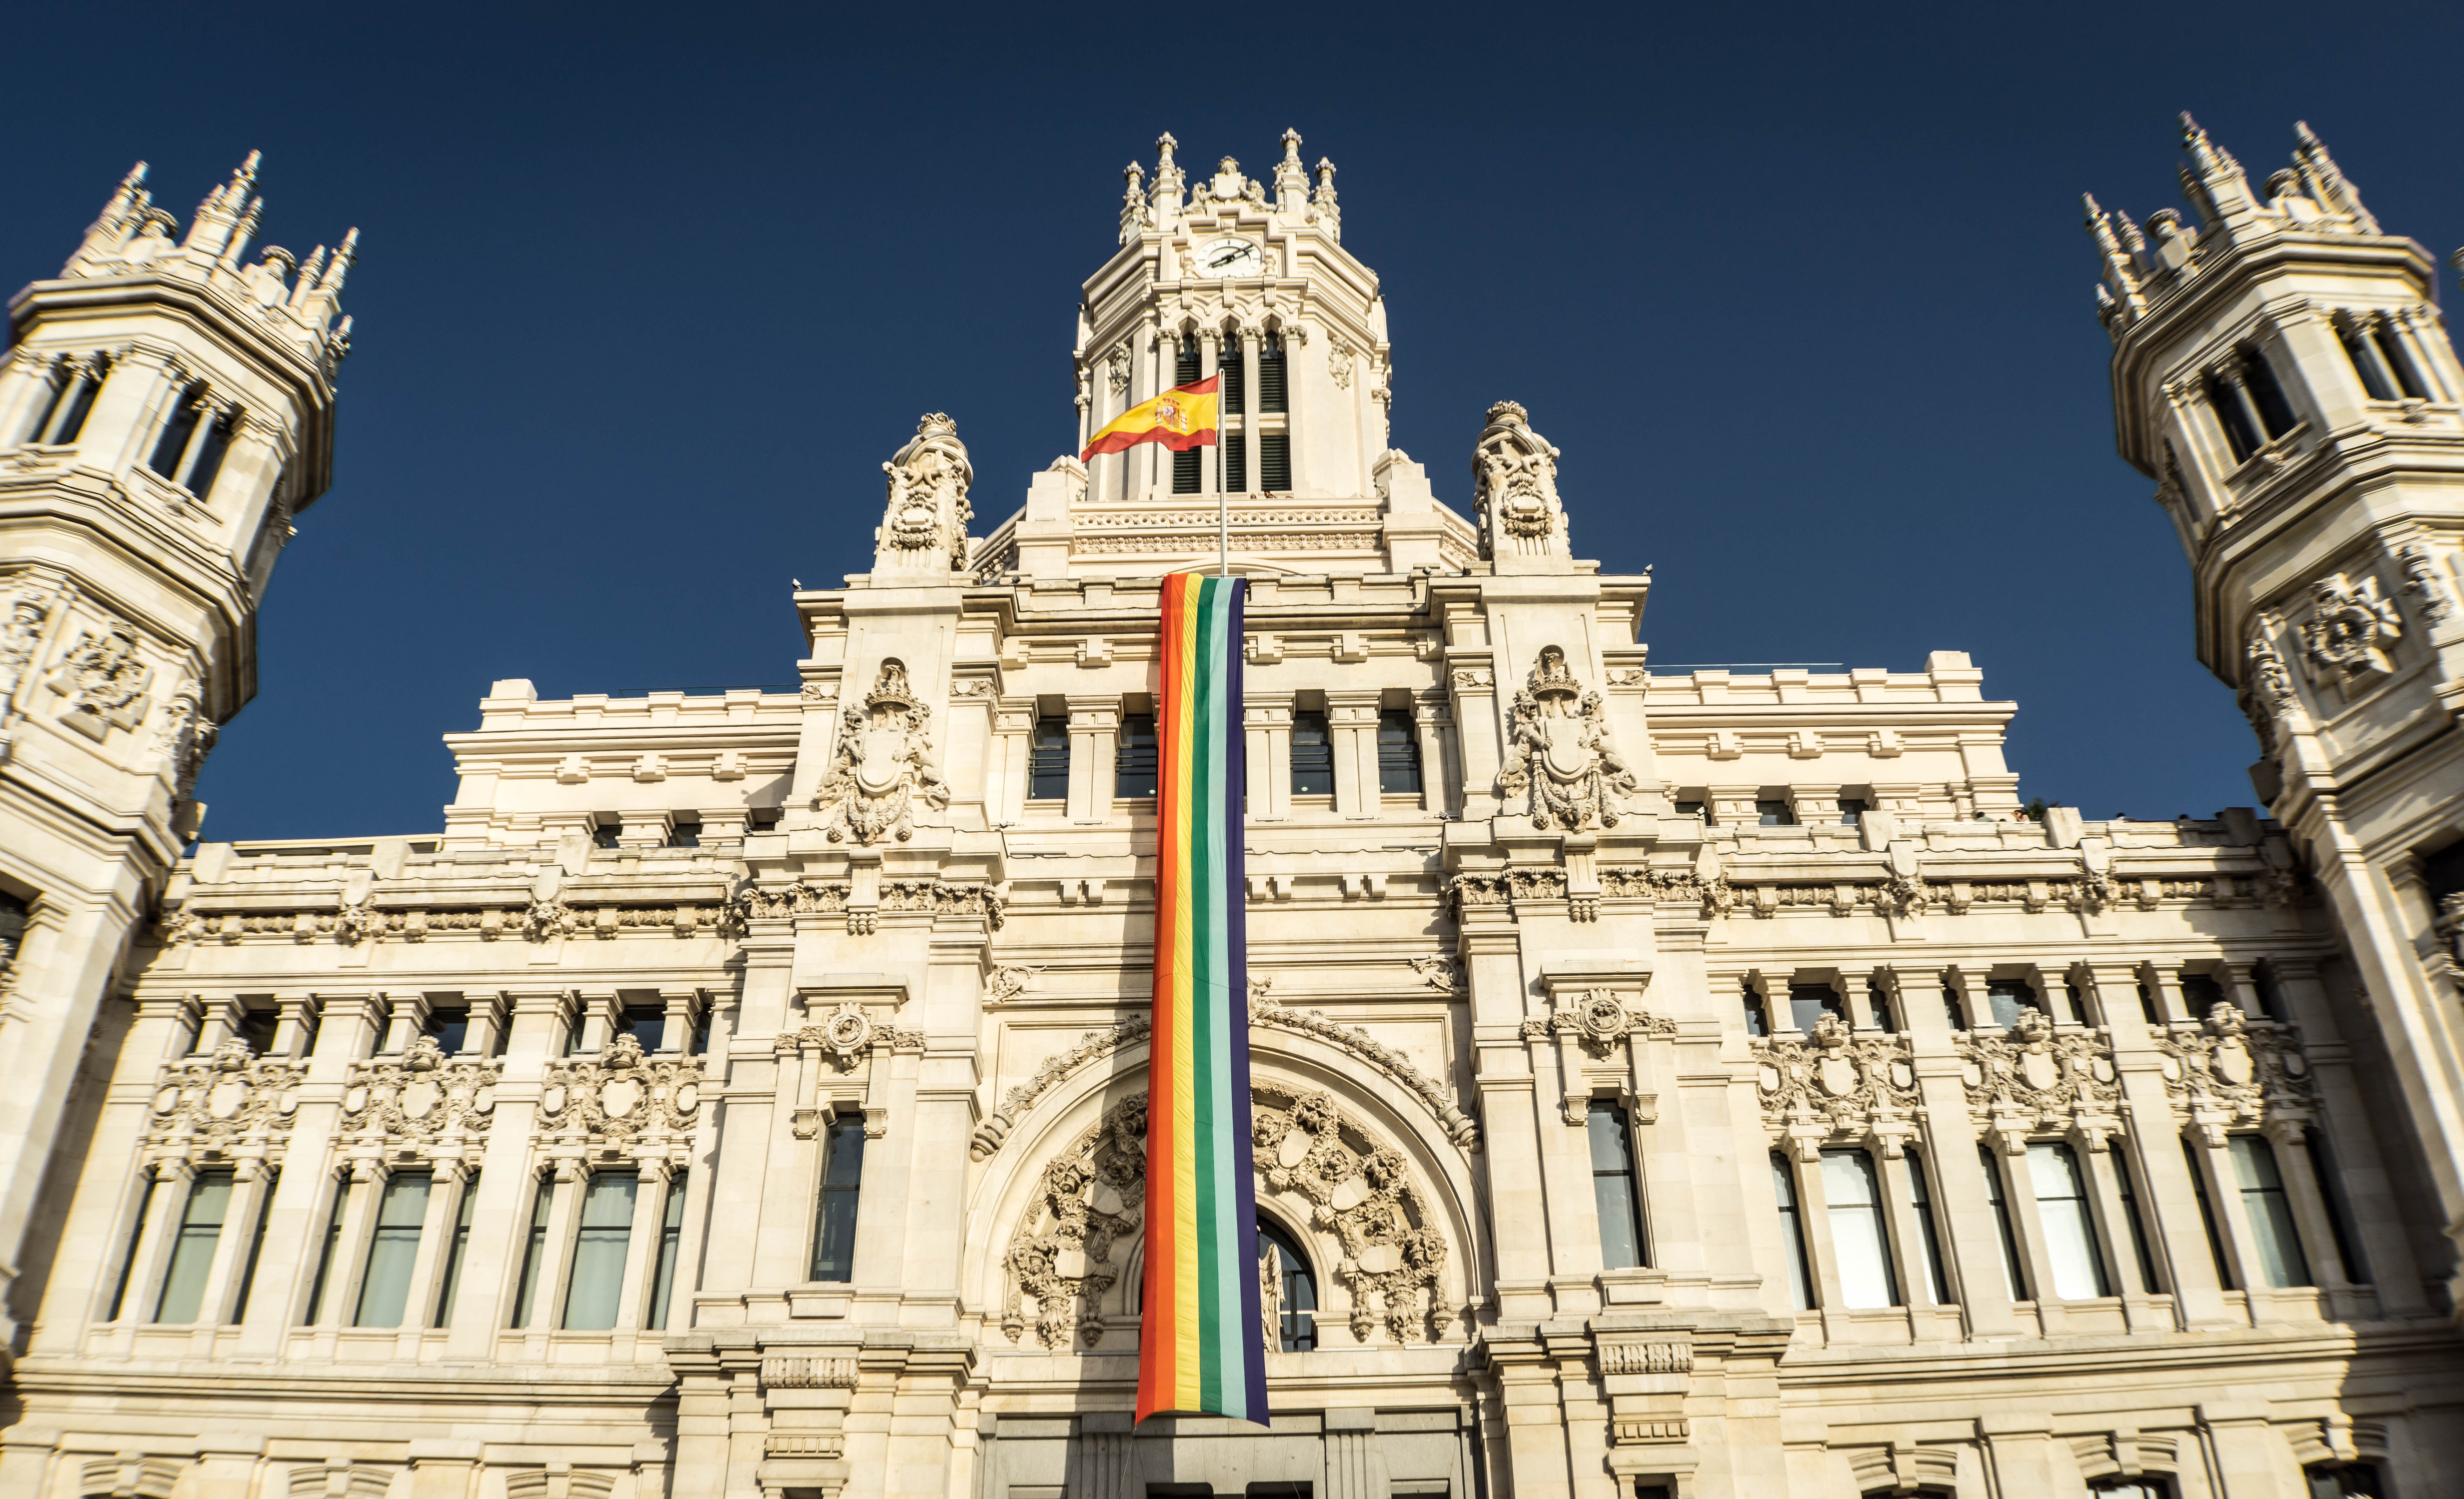
architecture, perspective, building, palace, city, monument, europe, plaza, landmark, facade, cathedral, place of worship, spain, madrid, basilica, metropolis, gay, gothic architecture, urban landscape, colossal, cybele monument, classical architecture, gay pride, rainbow flag, gay flag